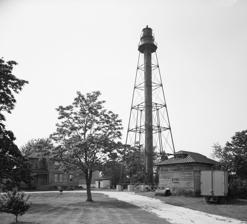
Building: Reedy Island Range Rear Light
Country: United States of America
Year built: 1839
Lighthouse Reedy Island Range Rear Light Reedy Island Range Rear Light Location 1171 Taylors Bridge Road , Taylors Bridge, Delaware Coordinates 39°24′24″N 75°35′25″W / 39.4066°N 75.5902°W / 39.4066; -75.5902 Tower Foundation 9 concrete piers Construction Cast iron Height 110 feet (34 m) Shape Skeletal tower Heritage National Register of Historic Places listed place Light First lit 1910 Focal height 134 feet (41 m) Lens Fifth order Fresnel lens (original), DCB-224 (current) Characteristic Flashing white with red sector Reedy Island Range Rear Light U.S. National Register of Historic Places Nearest city Taylor's Bridge, Delaware Area 0.8 acres (0.32 ha) Architectural style Colonial Revival NRHP reference No. 89000288 Added to NRHP March 27, 1989 Reedy Island Range Rear Lighthouse is a skeletal tower lighthouse near Taylor's Bridge, Delaware . The tower is an active aid to navigation. History This and several other range lights were built as part of a channel dredging project in the early 1900s. The new channel (heading north toward Philadelphia) made a series of turns somewhat south of Reedy Island, which lies close to the Delaware shore off Port Penn . Prior to this the channel leading from the south was marked by the Port Penn Range, the rear light of which would be moved to become the Liston Range Rear Light (the Liston Range replacing the older range). Then a new short segment was added turning north, which was confusingly first named the Reedy Island Range but was renamed the Baker Range when permanent lights were erected. The last segment, past Reedy Island, became the Reedy Island Range. Construction (and the case of the Liston Range, relocation) of permanent lights was delayed, and a collection of temporary lights was used when the channels were first dredged. In the case of the Reedy Island Range the original rear light was a locomotive headlight on a tall pole which was first lit in 1904. The original proposal for a permanent light would have moved the Finns Point Range Light to serve this location instead, but mariners objected to this, and in 1906 the lighthouse board had to request an appropriation for construction of a new tower, which was not funded until 1908. This tower was of conventional skeletal design, originally equipped with a fifth order Fresnel lens , since replaced with an aerobeacon . A keeper's house and other supporting structures had long since stood where the tower was to be erected, having been erected back in 1906 with funds from the original appropriation for the range. A second house and skeleton tower stood at water's edge. The light was automated at an unknown date and continues in use. The light station was added to the National Register of Historic Places in 1989. The keeper's house was destroyed in a 2002 fire. References